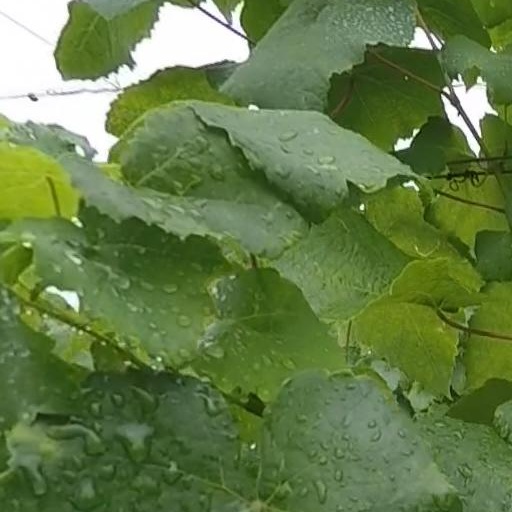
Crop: grape